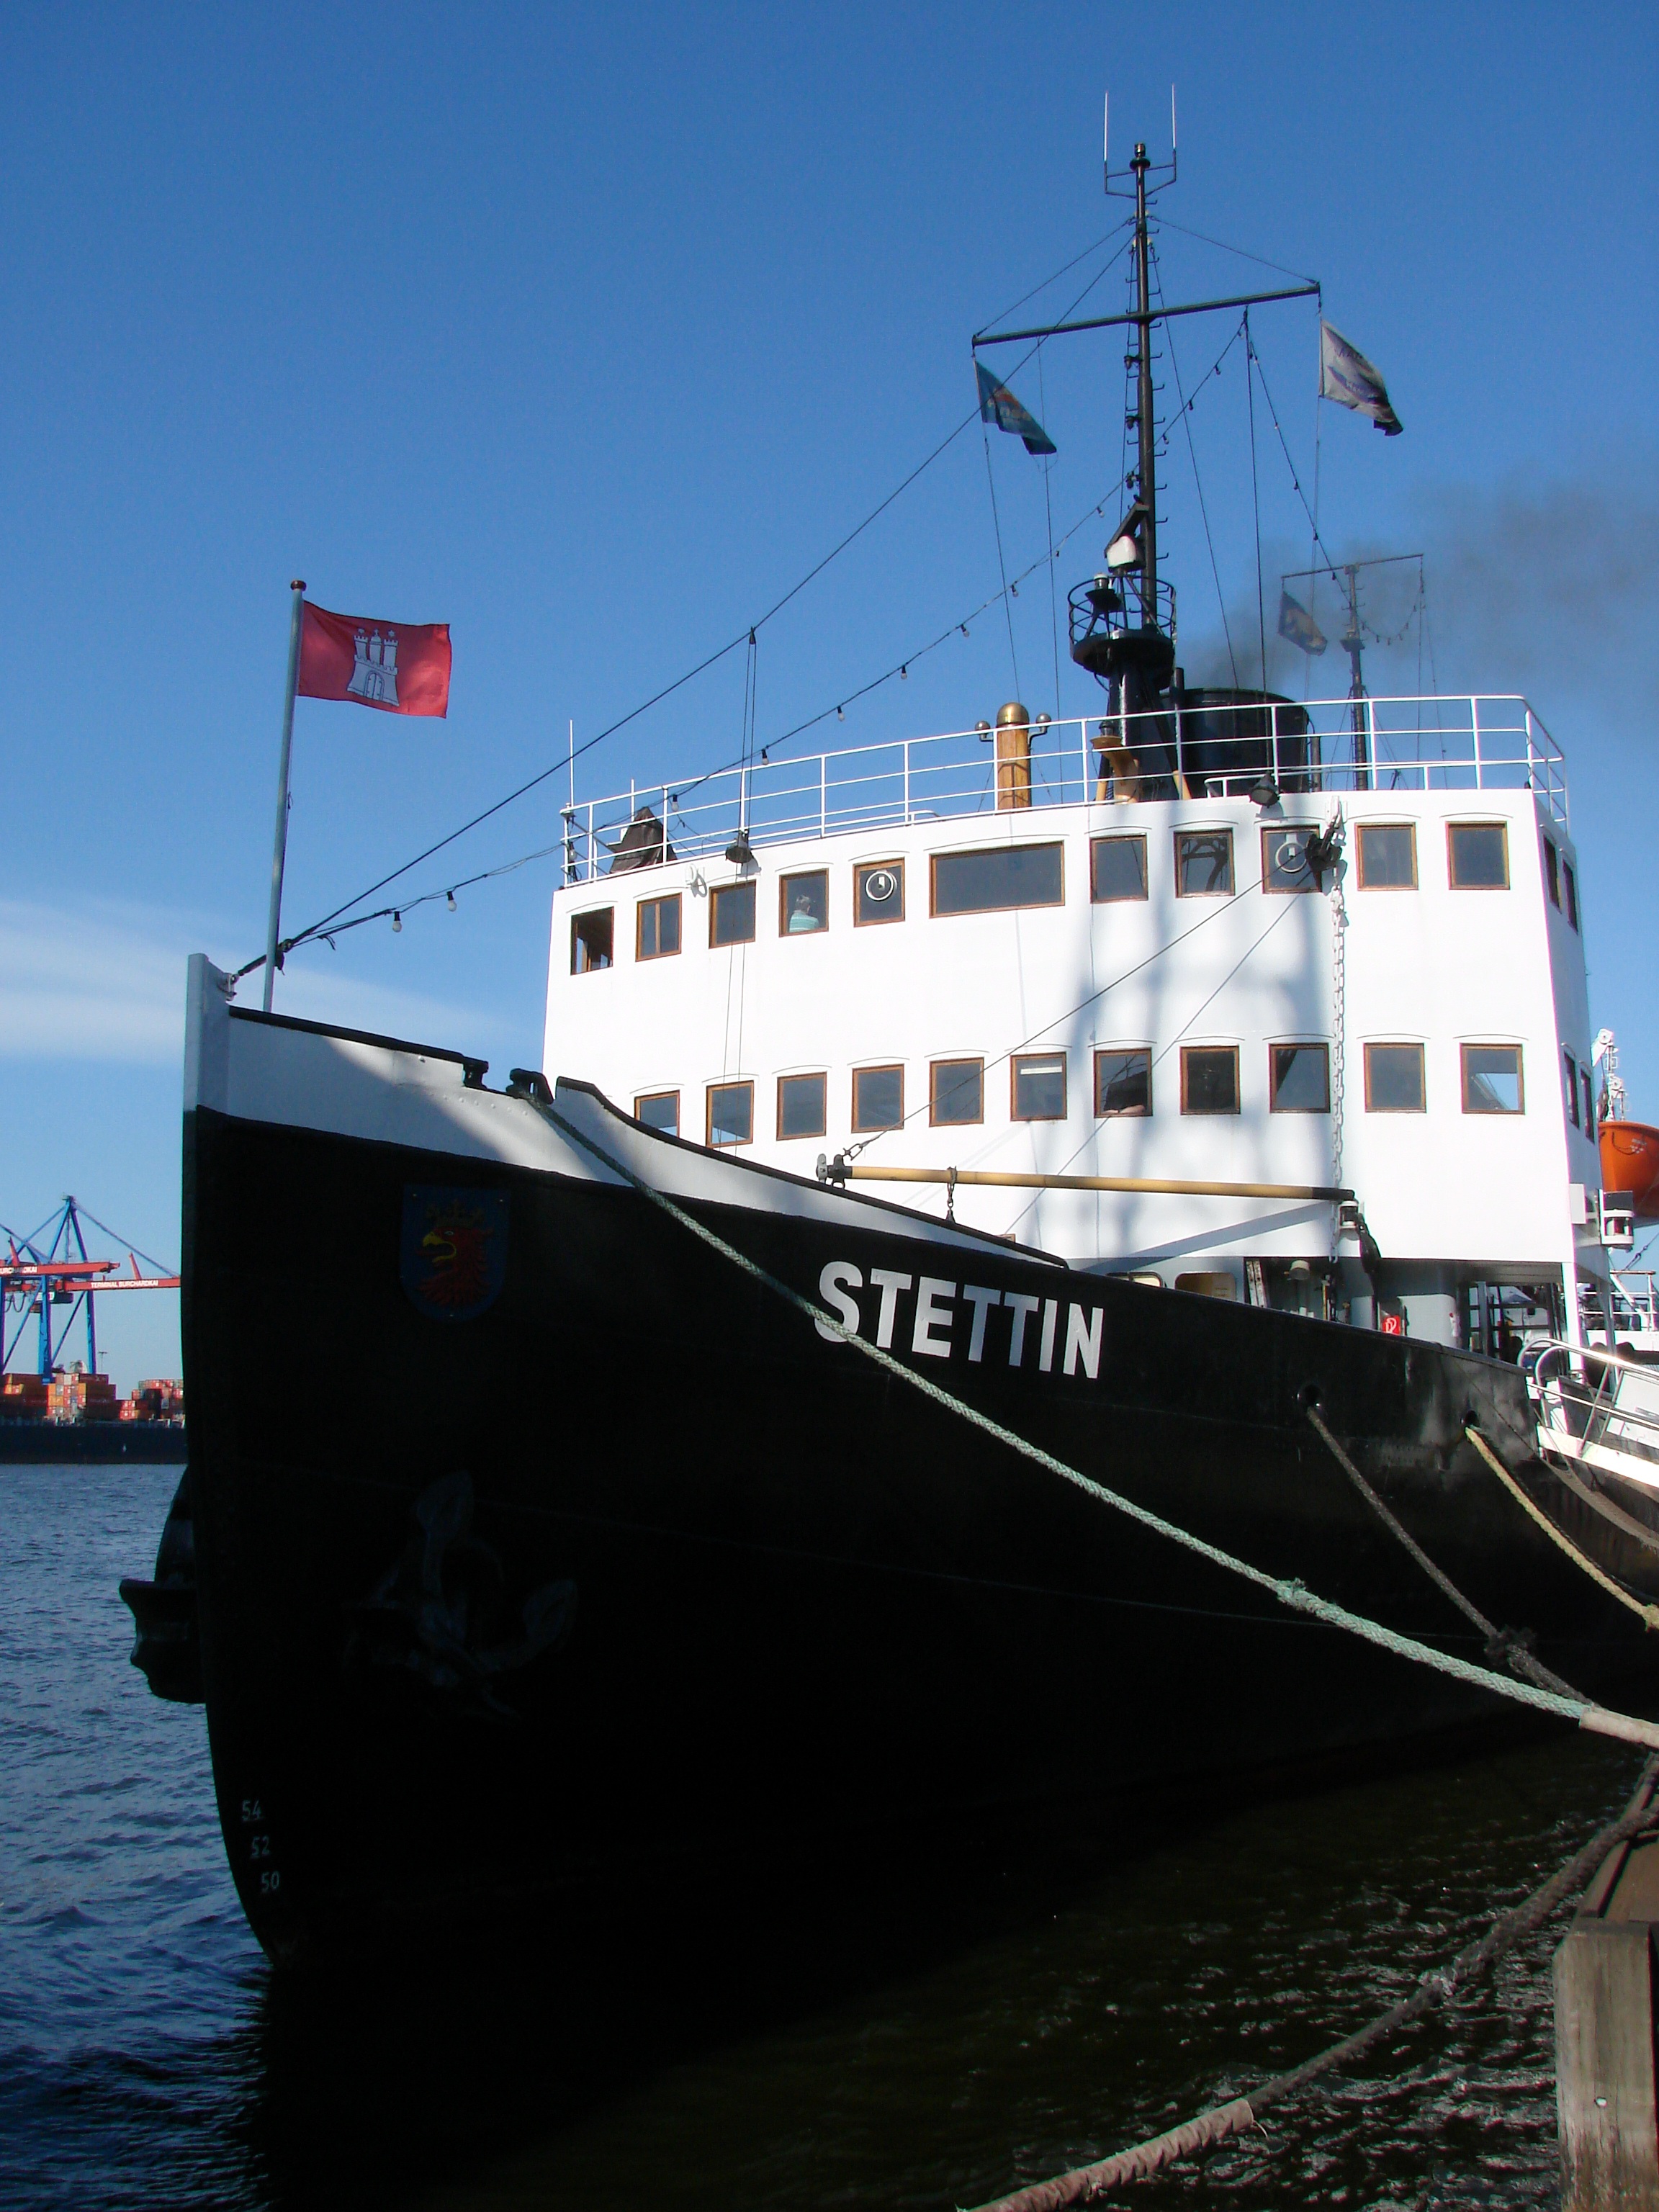
sea, coast, boat, ship, vehicle, harbor, port, cargo ship, ferry, icebreaker, channel, watercraft, hamburg, fishing vessel, museum ship, passenger ship, freight transport